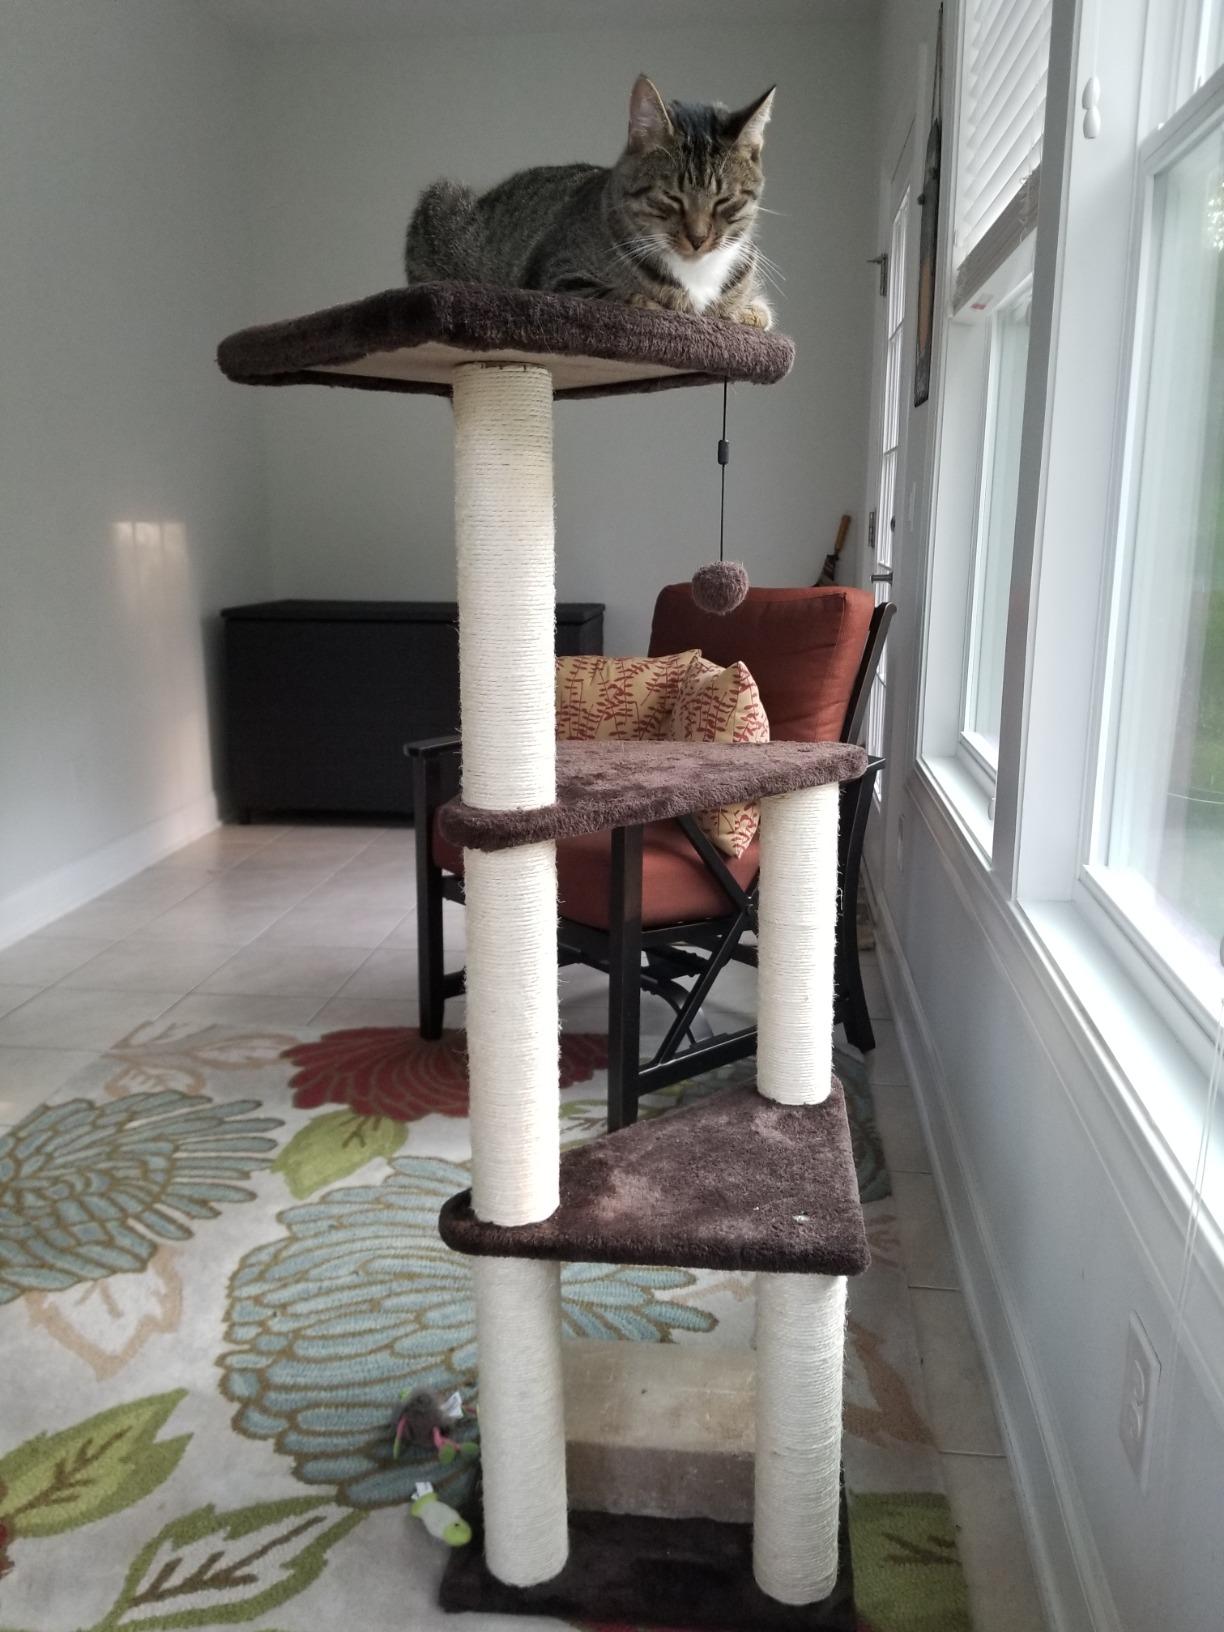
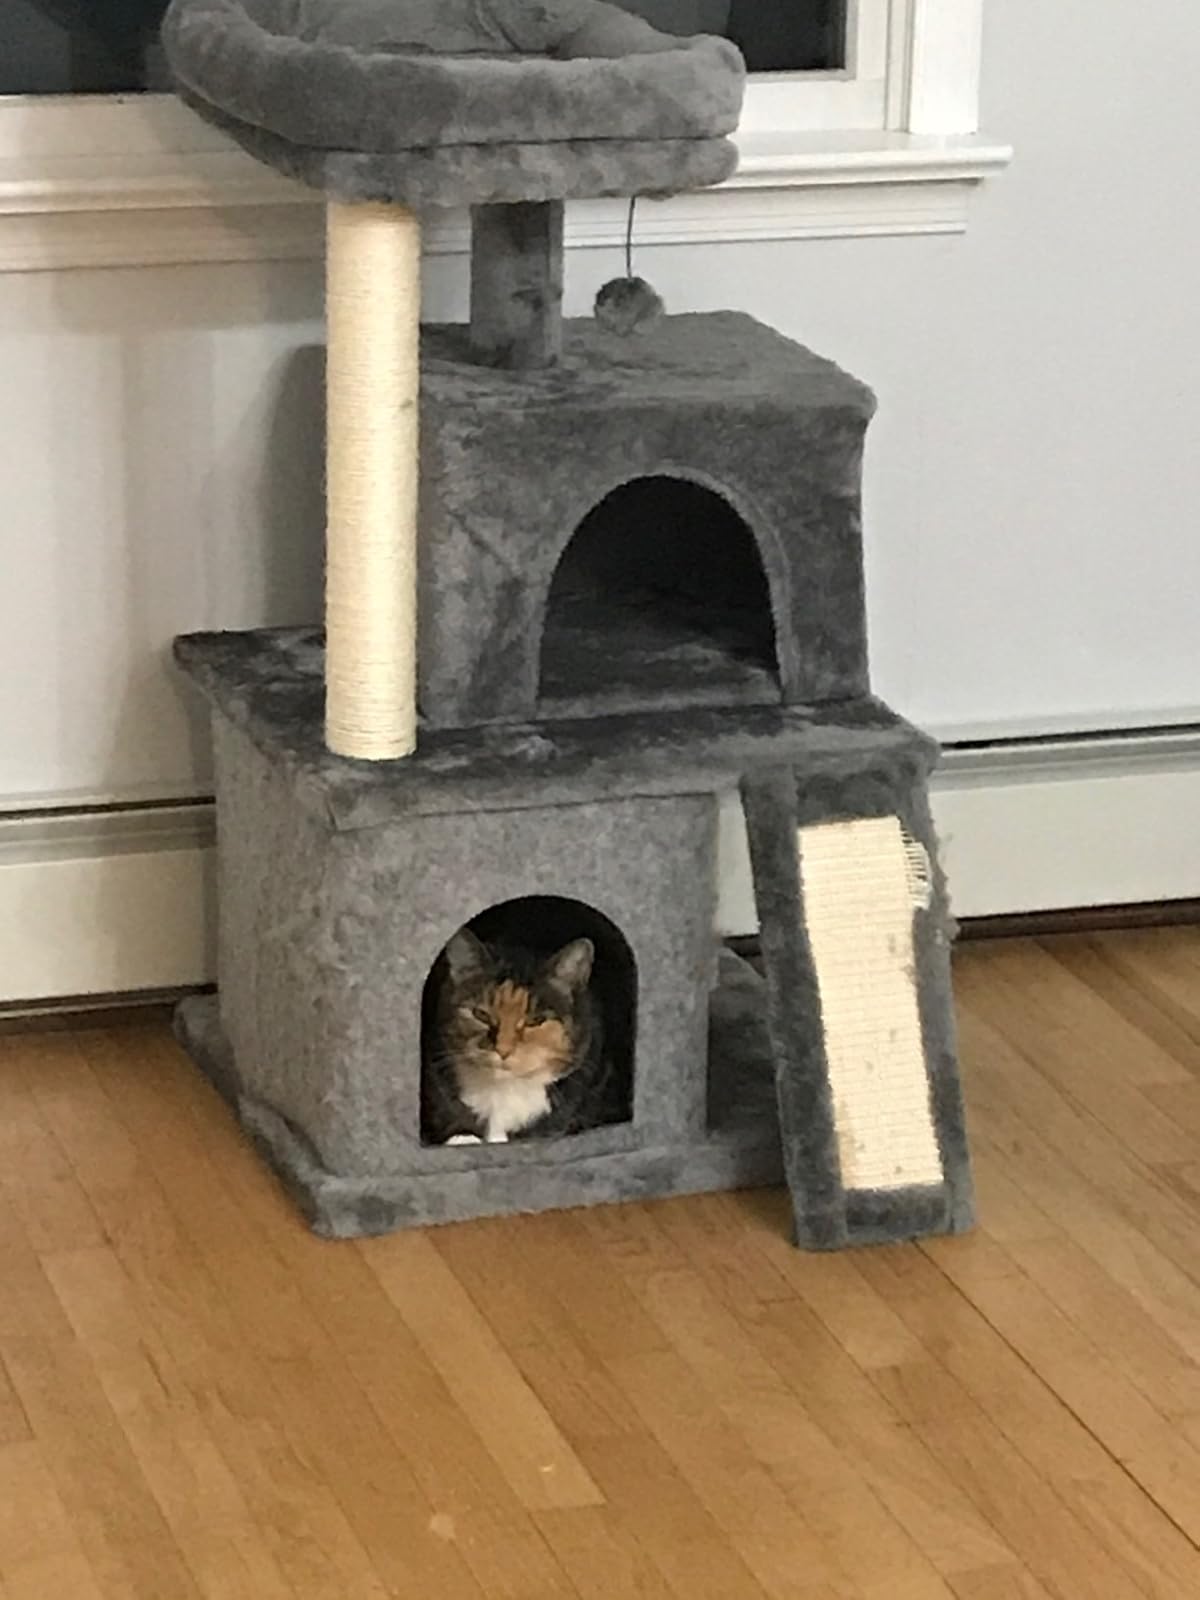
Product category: items_cat tree
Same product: no